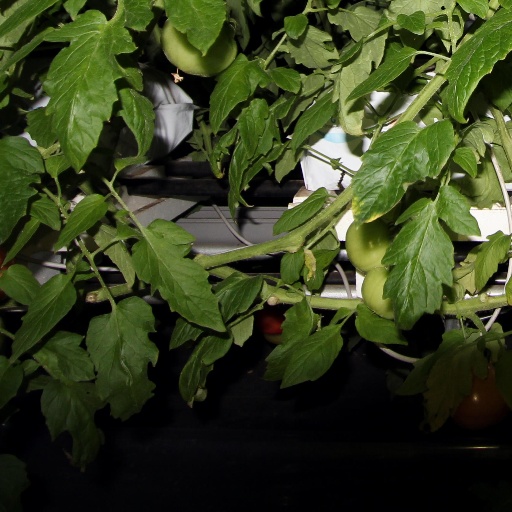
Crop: tomato